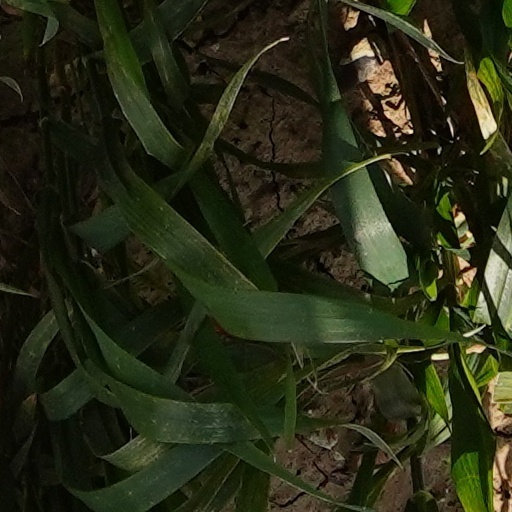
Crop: wheat